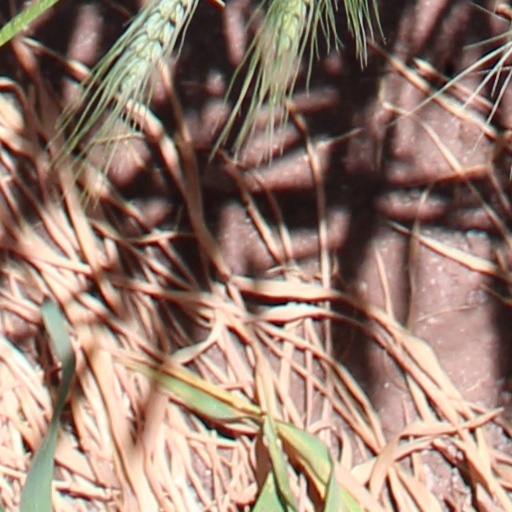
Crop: wheat